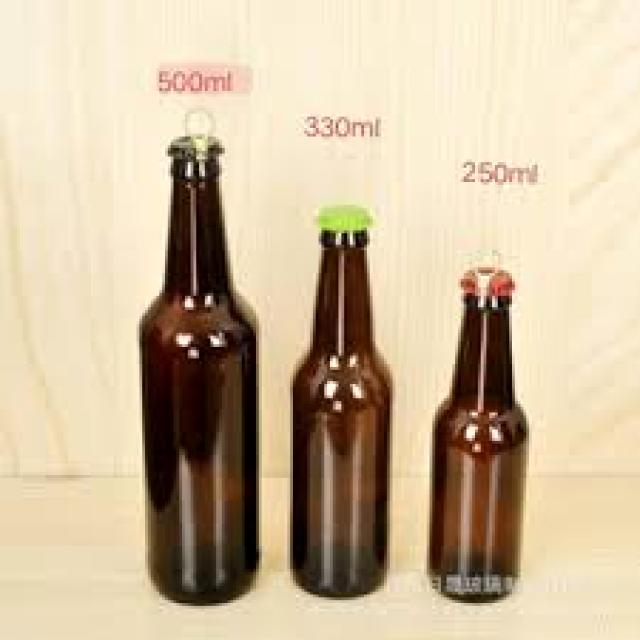
Label: Glass